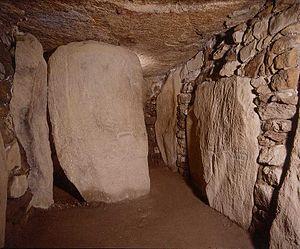
Le monument mégalithique des Pierres-Plates se situe à Locmariaquer dans le Morbihan en Bretagne. Il se trouve à proximité de la plage de la Falaise.
Locmariaquer [lɔkmaʁjakɛʁ] est une commune française située dans le département du Morbihan, en région Bretagne.